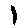
Label: 1